Puçol

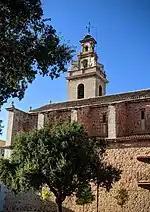
View of Santos Juanes Church in Puzol

Puçol is a Spanish municipality located in the province of Valencia, part of the Valencian Community autonomous region. It belongs to the Horta Nord. The municipality borders El Puig south and Sagunt (or Sagunto) to the north. It has 19,975 inhabitants (01/01/2021), of whom 9,839 are men and 10,136 are women (according to INE).